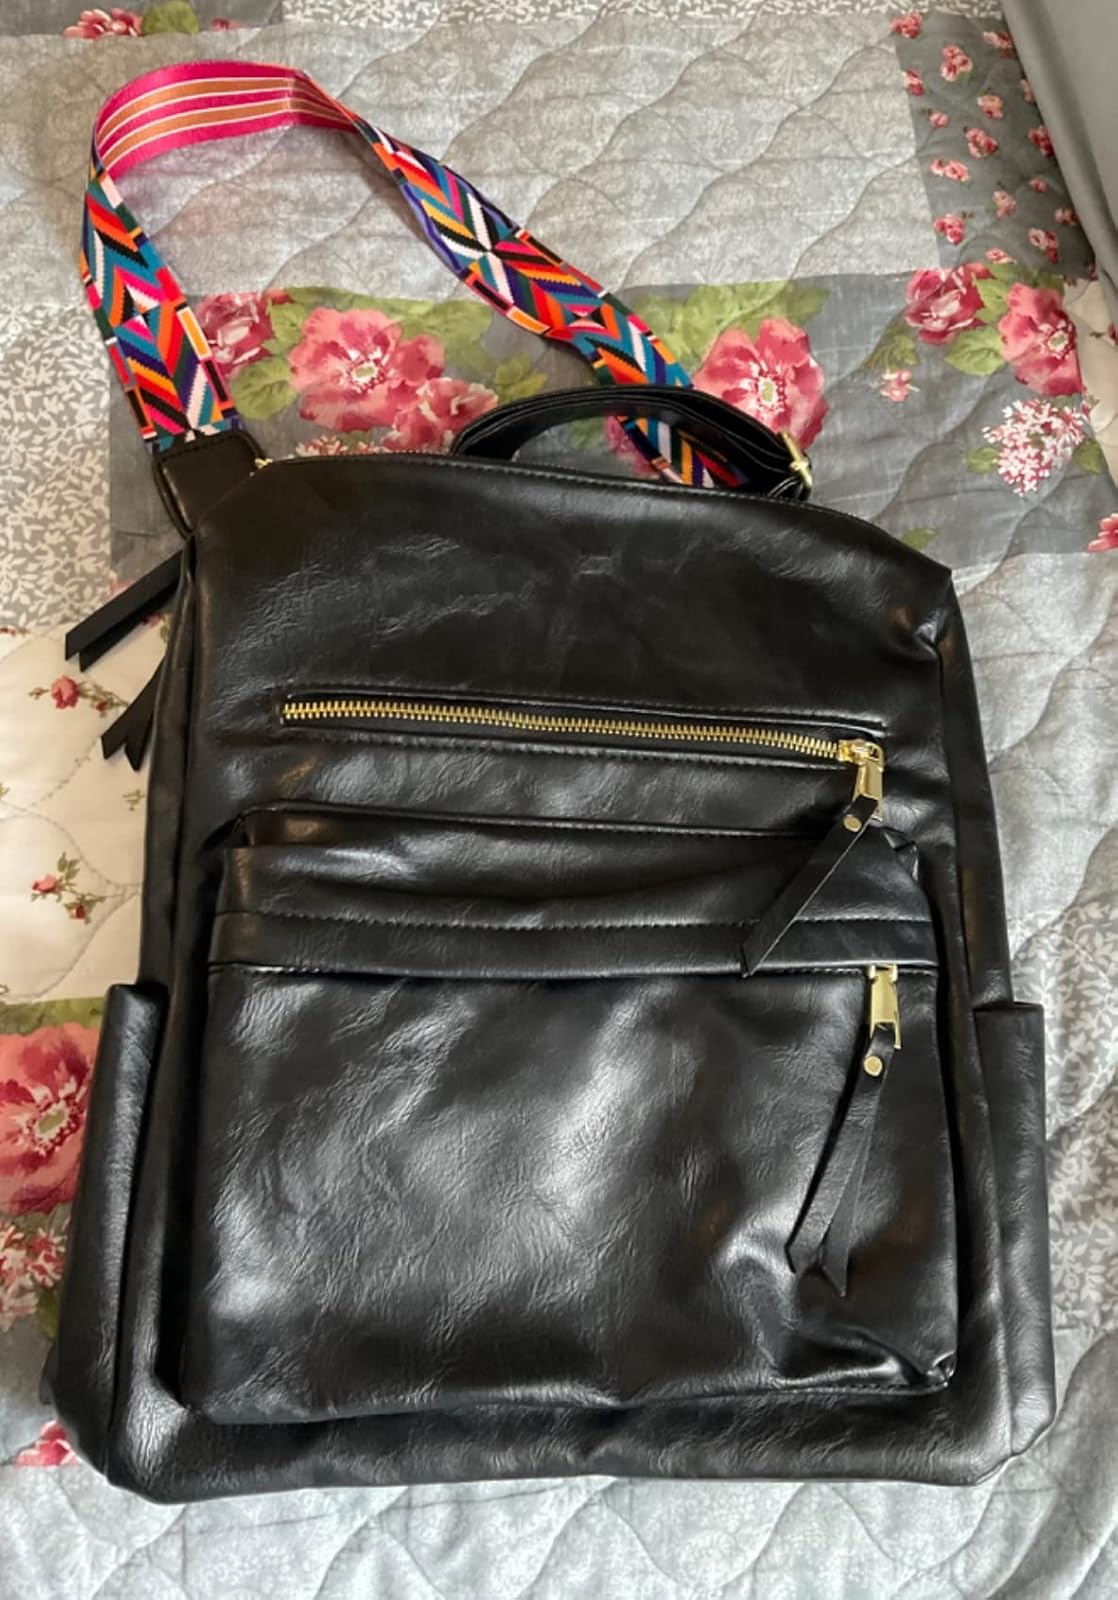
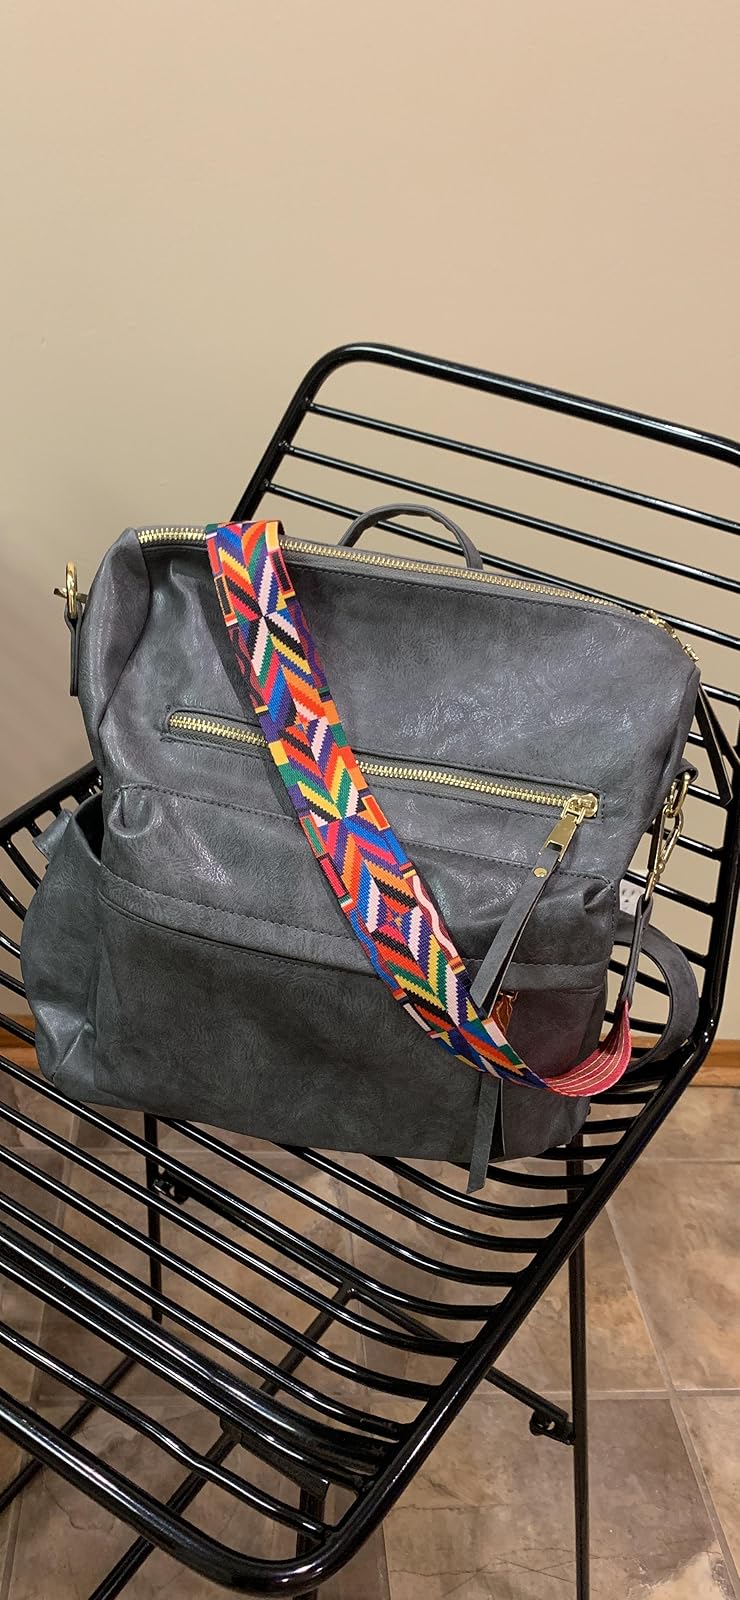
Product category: accessories_handbag
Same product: no